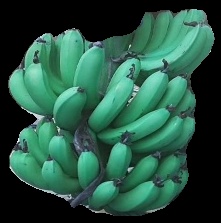
Variety: pachbale
Grade: grade3